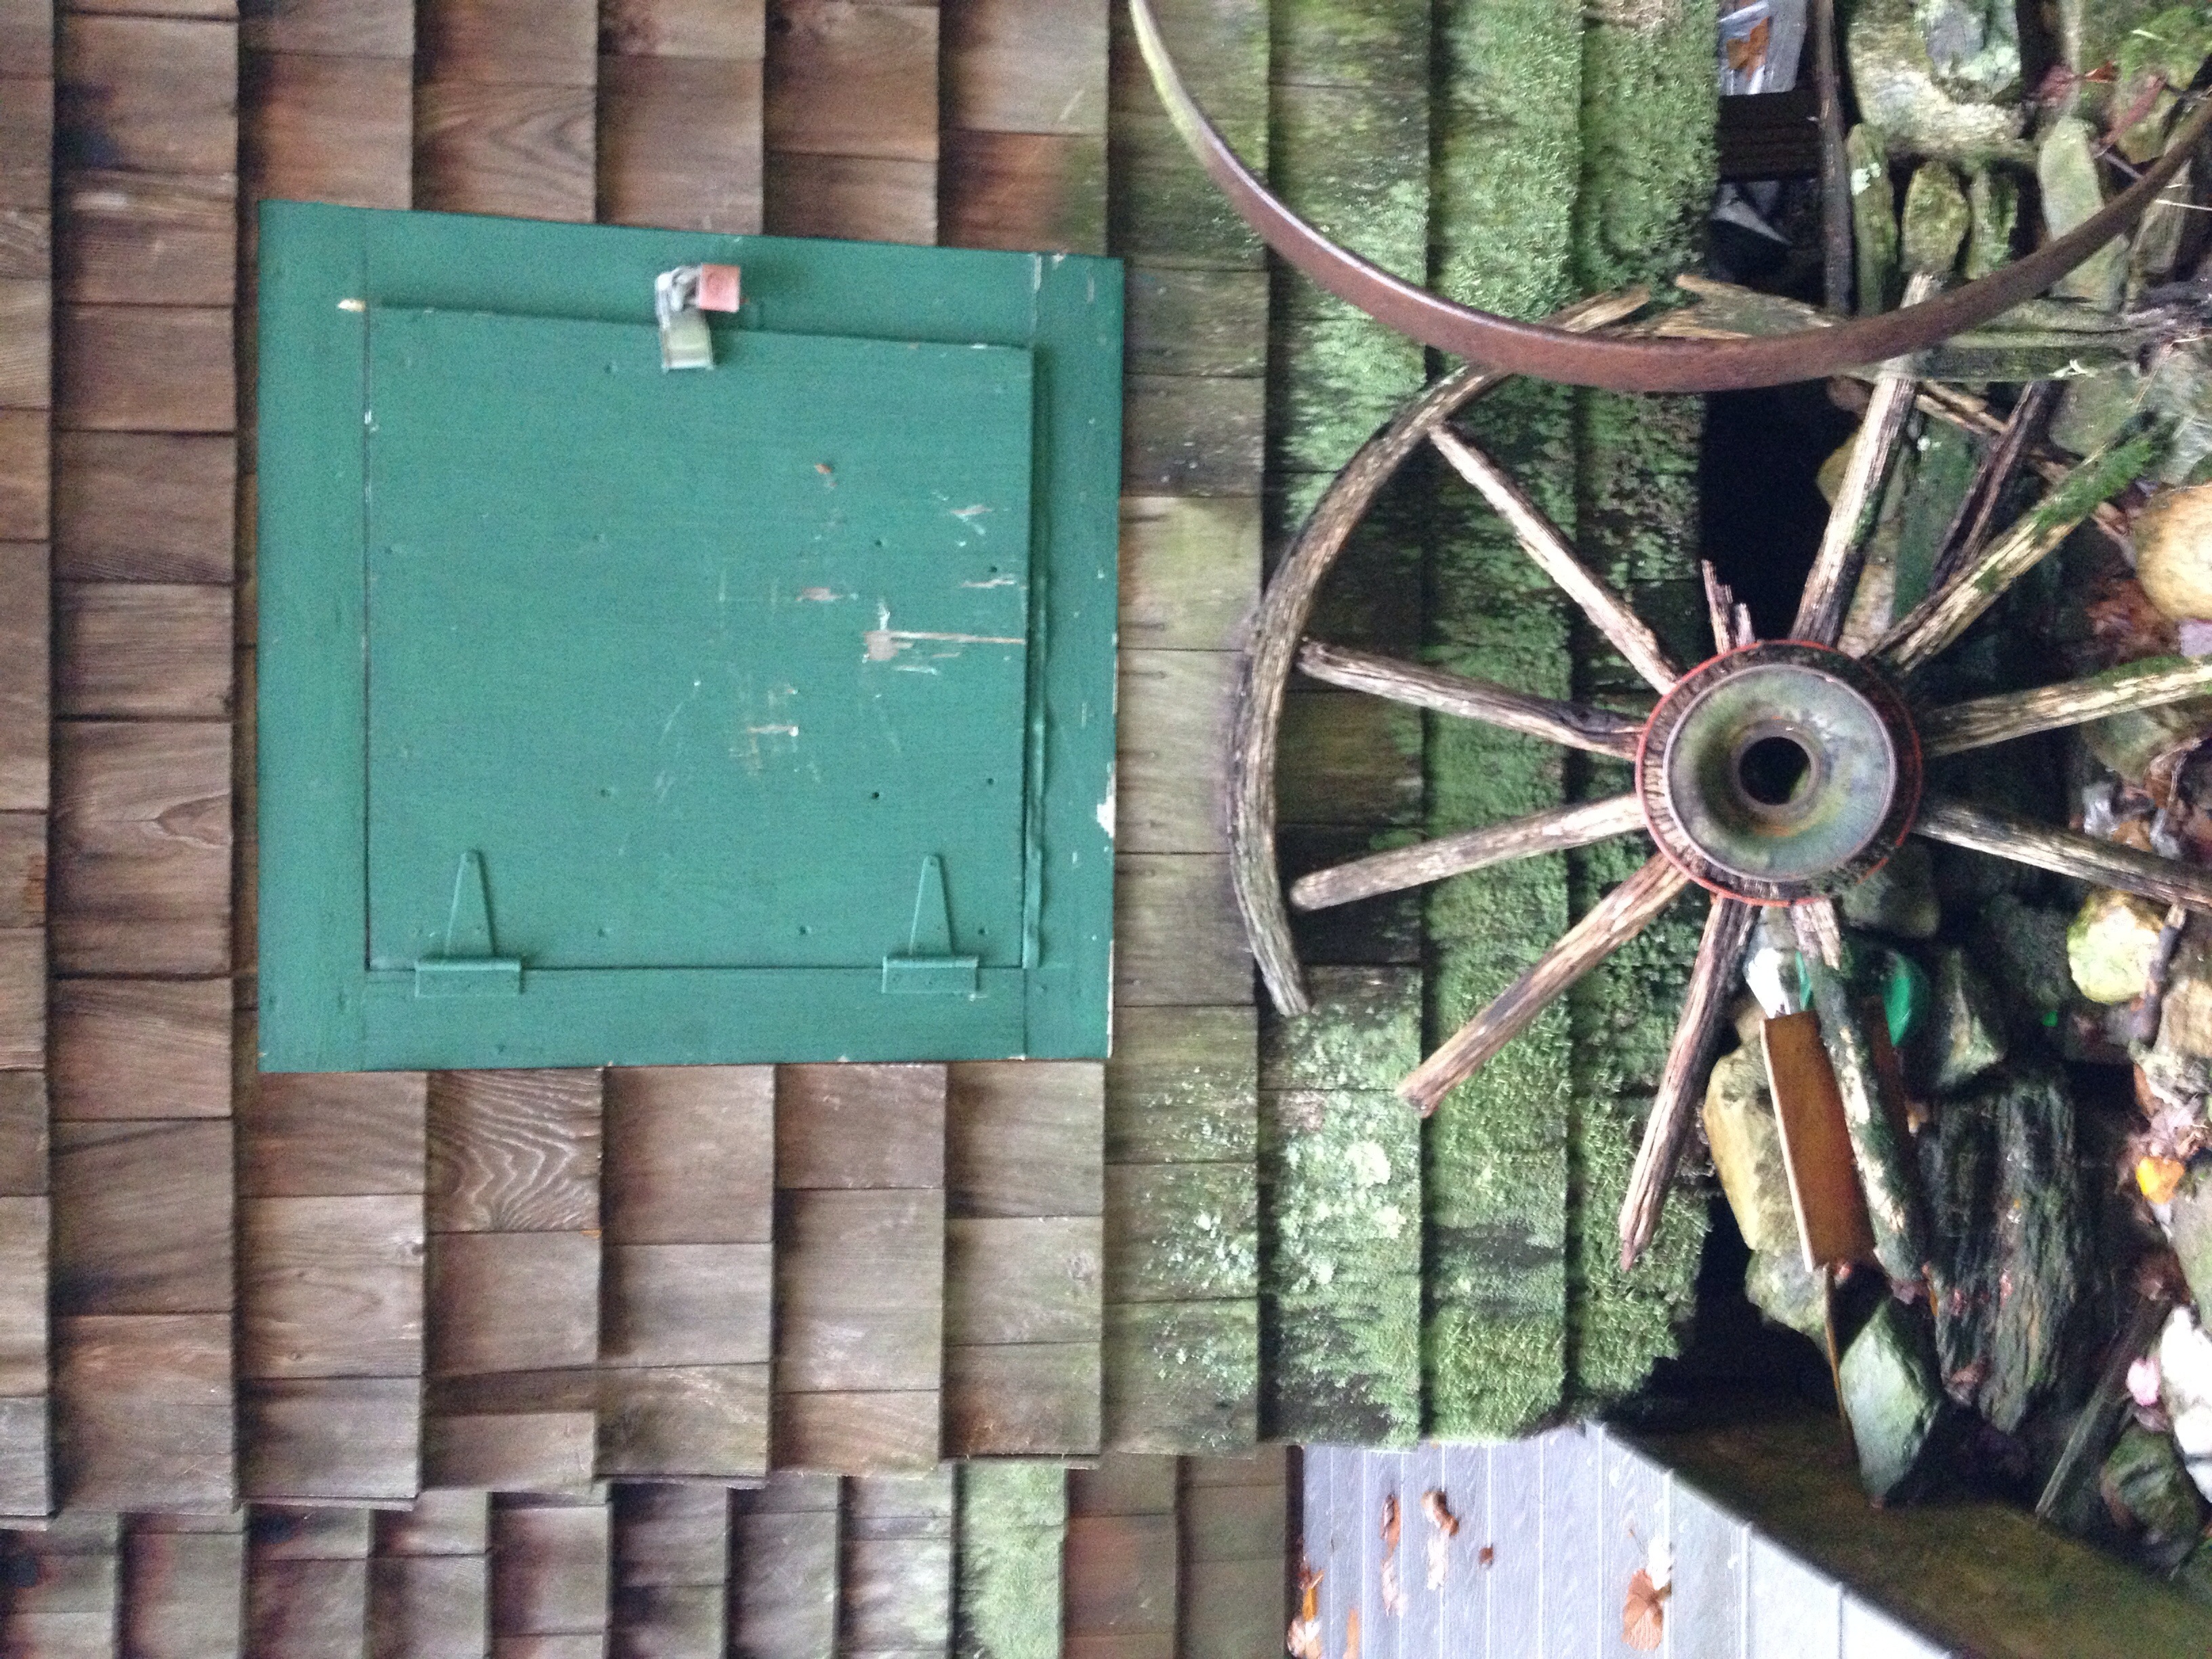
wood, green, blue, art